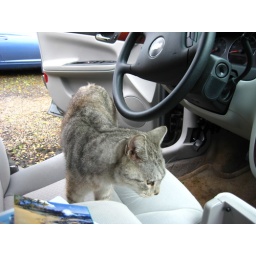
random cat that got in the car at the lava tubes